King's Lynn

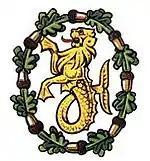
The heraldic badge of King's Lynn and West Norfolk

Sainsbury's £40 million plans for a superstore opposite Tesco on the Pinguin Foods site yielded an estimated 300 jobs. This was the key to securing the future of Pinguin Foods in King's Lynn. Pinguin Foods released of its site to accommodate the proposed store. Morston Assets and Sainsbury's plan included a link road between Scania Way and Queen Elizabeth Way to improve access and allow the industrial estate to attract new employers, while Sainsbury's maintains its store in the town centre. It has pledged £1.75 million for highways improvements and a further £7 million to invest in the Pinguin Foods factory.